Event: Nepal Earthquake
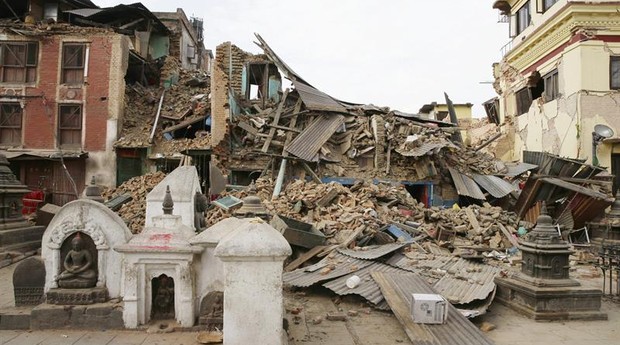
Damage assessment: damage